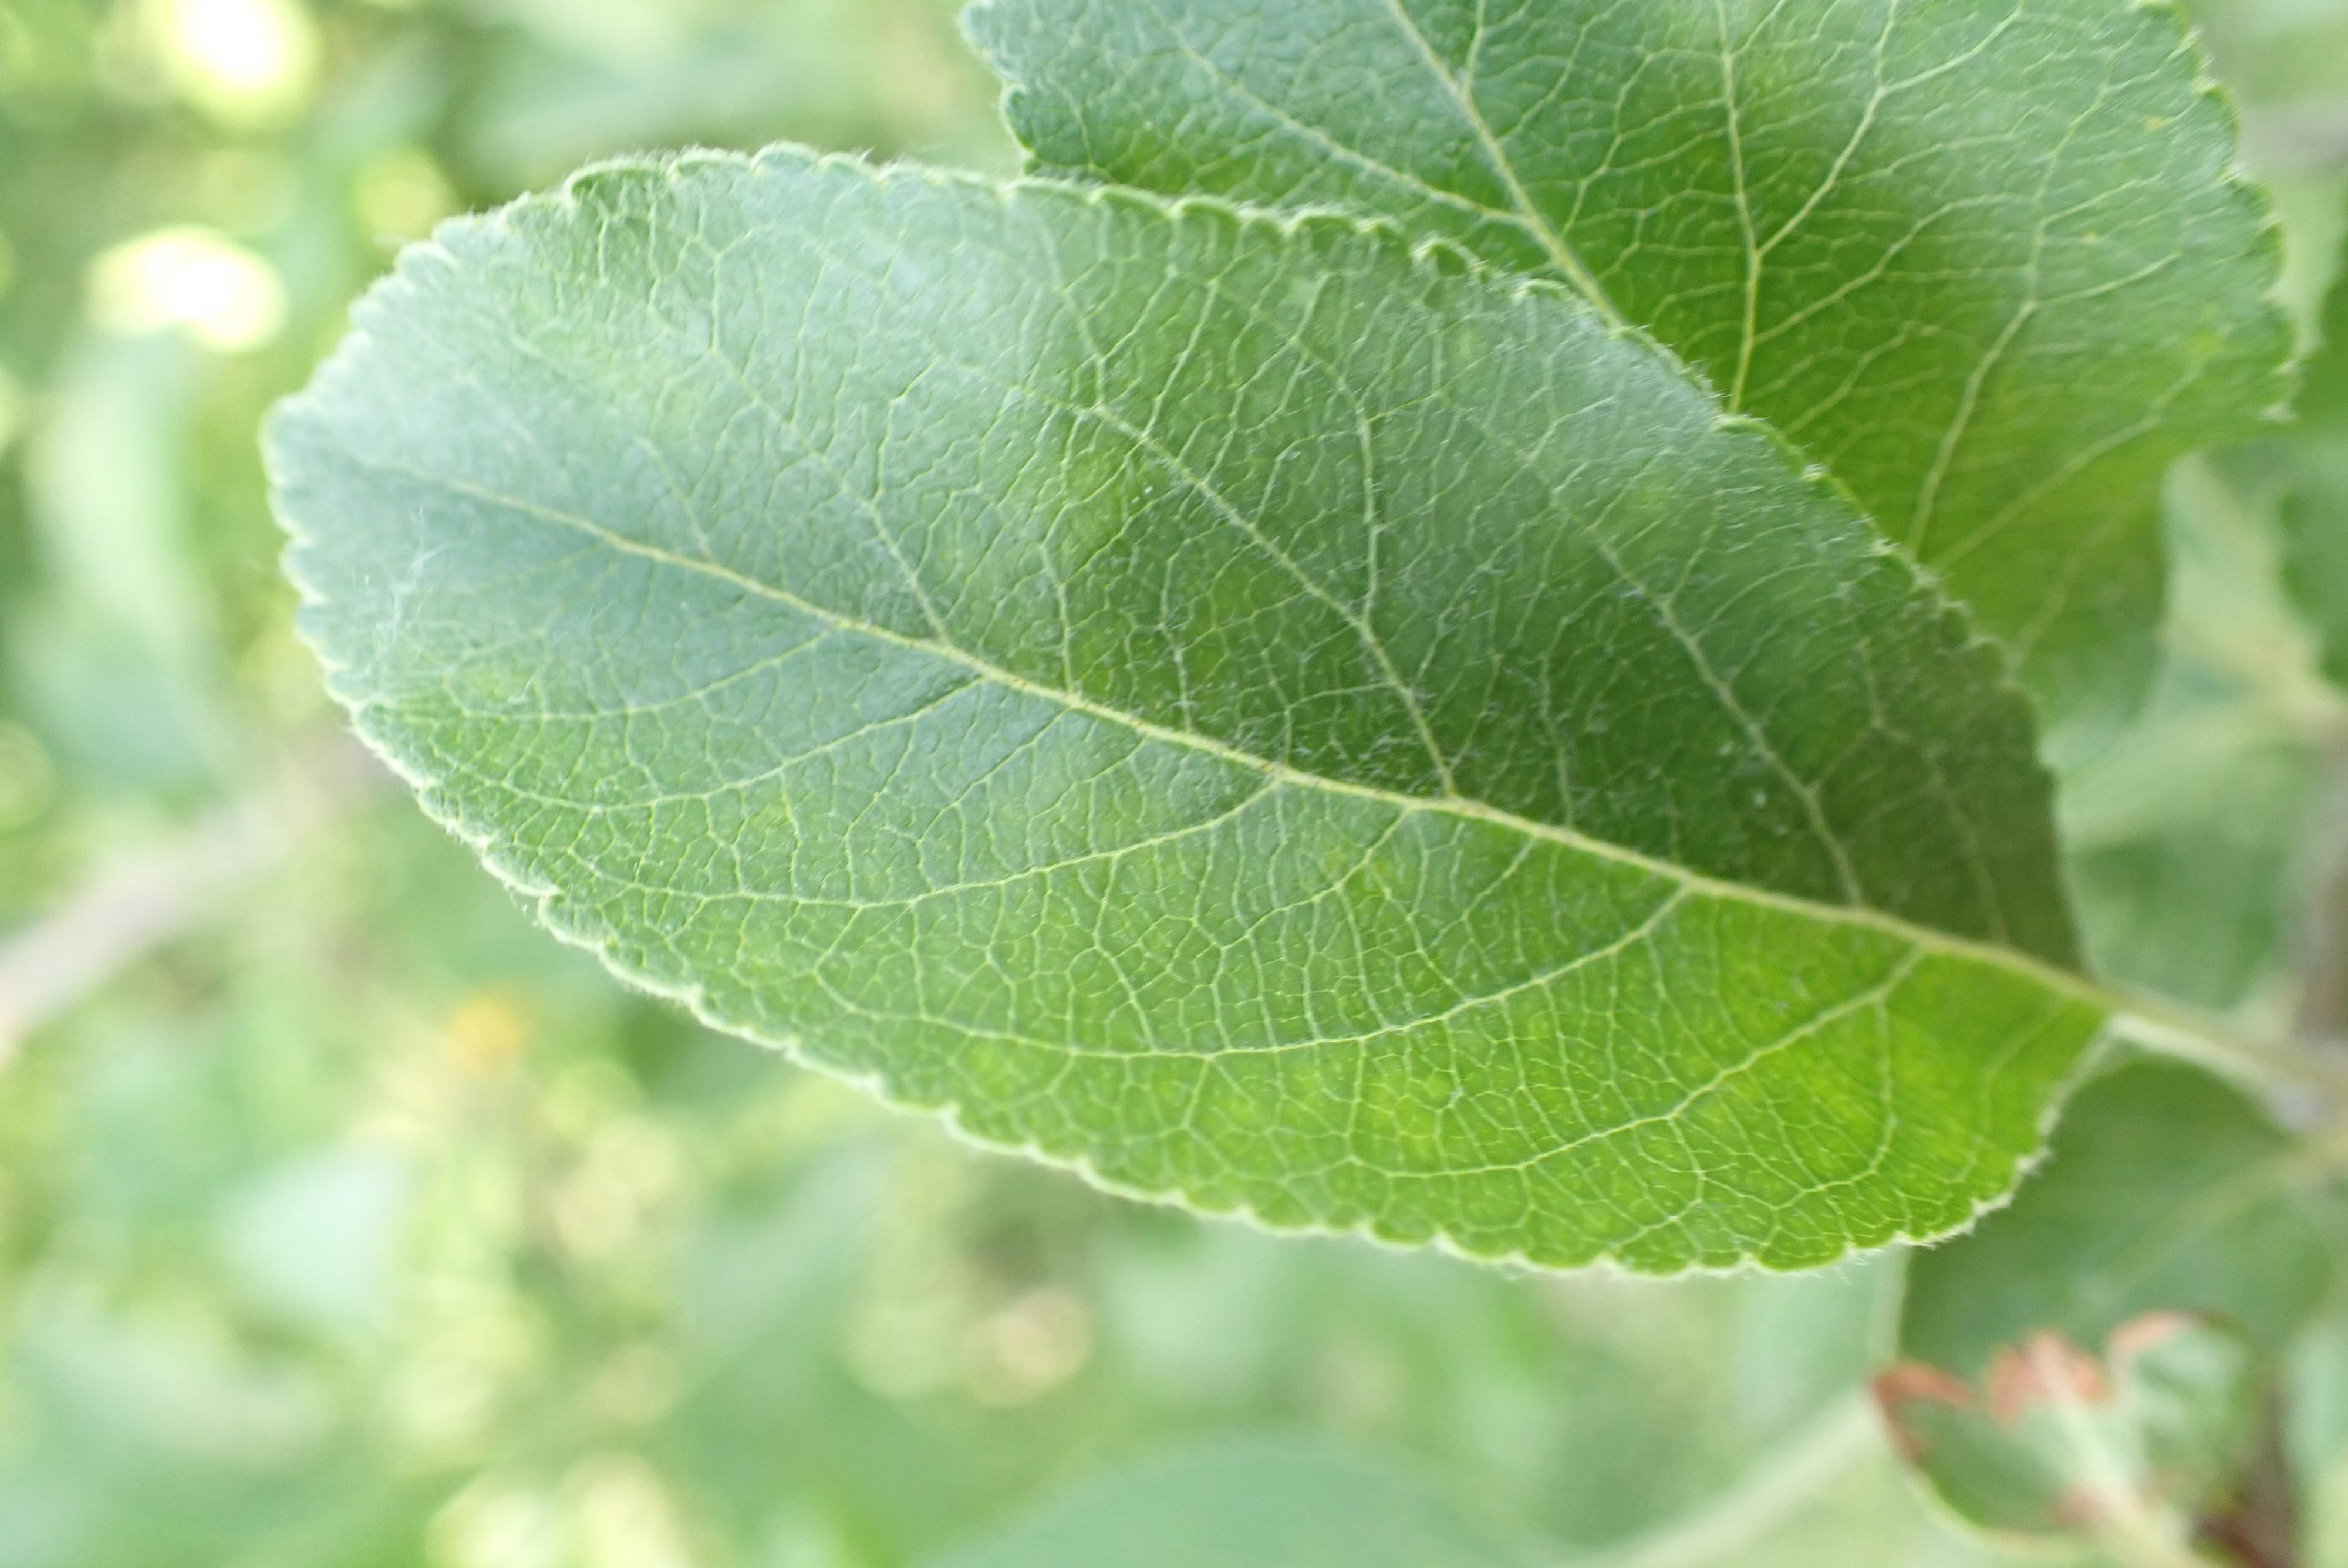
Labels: healthy